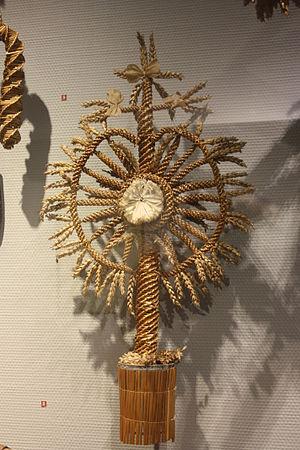
bouquet de moisson
Le musée de Normandie est un musée municipal de la ville de Caen dans le département du Calvados en région Normandie. Fondé en 1946, il est ouvert dans l'enceinte du château de Caen en 1963. Initialement consacré à l'ethnographie, le musée s'étend à l'archéologie, avec une salle ouverte en 1968, et des collections qui s'enrichissent avec les nombreuses fouilles archéologiques menées dans le département jusque dans les années 1980. Le musée des beaux-arts de Caen s'installe dans l'enceinte du château et ouvre en juin 1970.